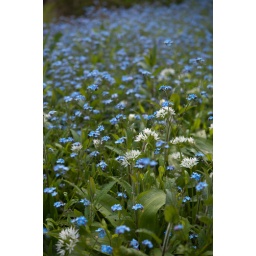
A sea of sky blue Forget-me-not (&lt;i&gt;Myosotis&lt;/i&gt;) and some Ramsons (&lt;i&gt;Allium ursinum&lt;/i&gt;) on a bank in a clearing in Brock Wood.